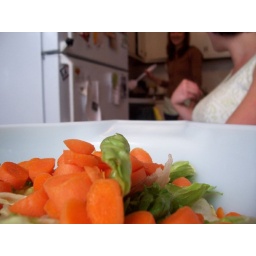
I enjoy dicing carrots, eating in Lindsay's kitchen, and having girl talk about ladypart waxing. Yay!